WLVL

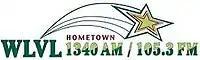
Logo while using the 105.3 translator

For most of the 21st century, WLVL was owned by Dick Greene, through his holding company Culver Communications. In September 2022, WLVL owner Dick Greene announced his retirement and the sale of the station to Bill Yuhnke, who owns WEBR and Liberty Yellow Cab, a taxicab service in the Buffalo region. Yuhnke plans no changes to the station's format or staff. Yuhnke's purchase of WLVL closed on January 20, 2023, at a price of $375,000.